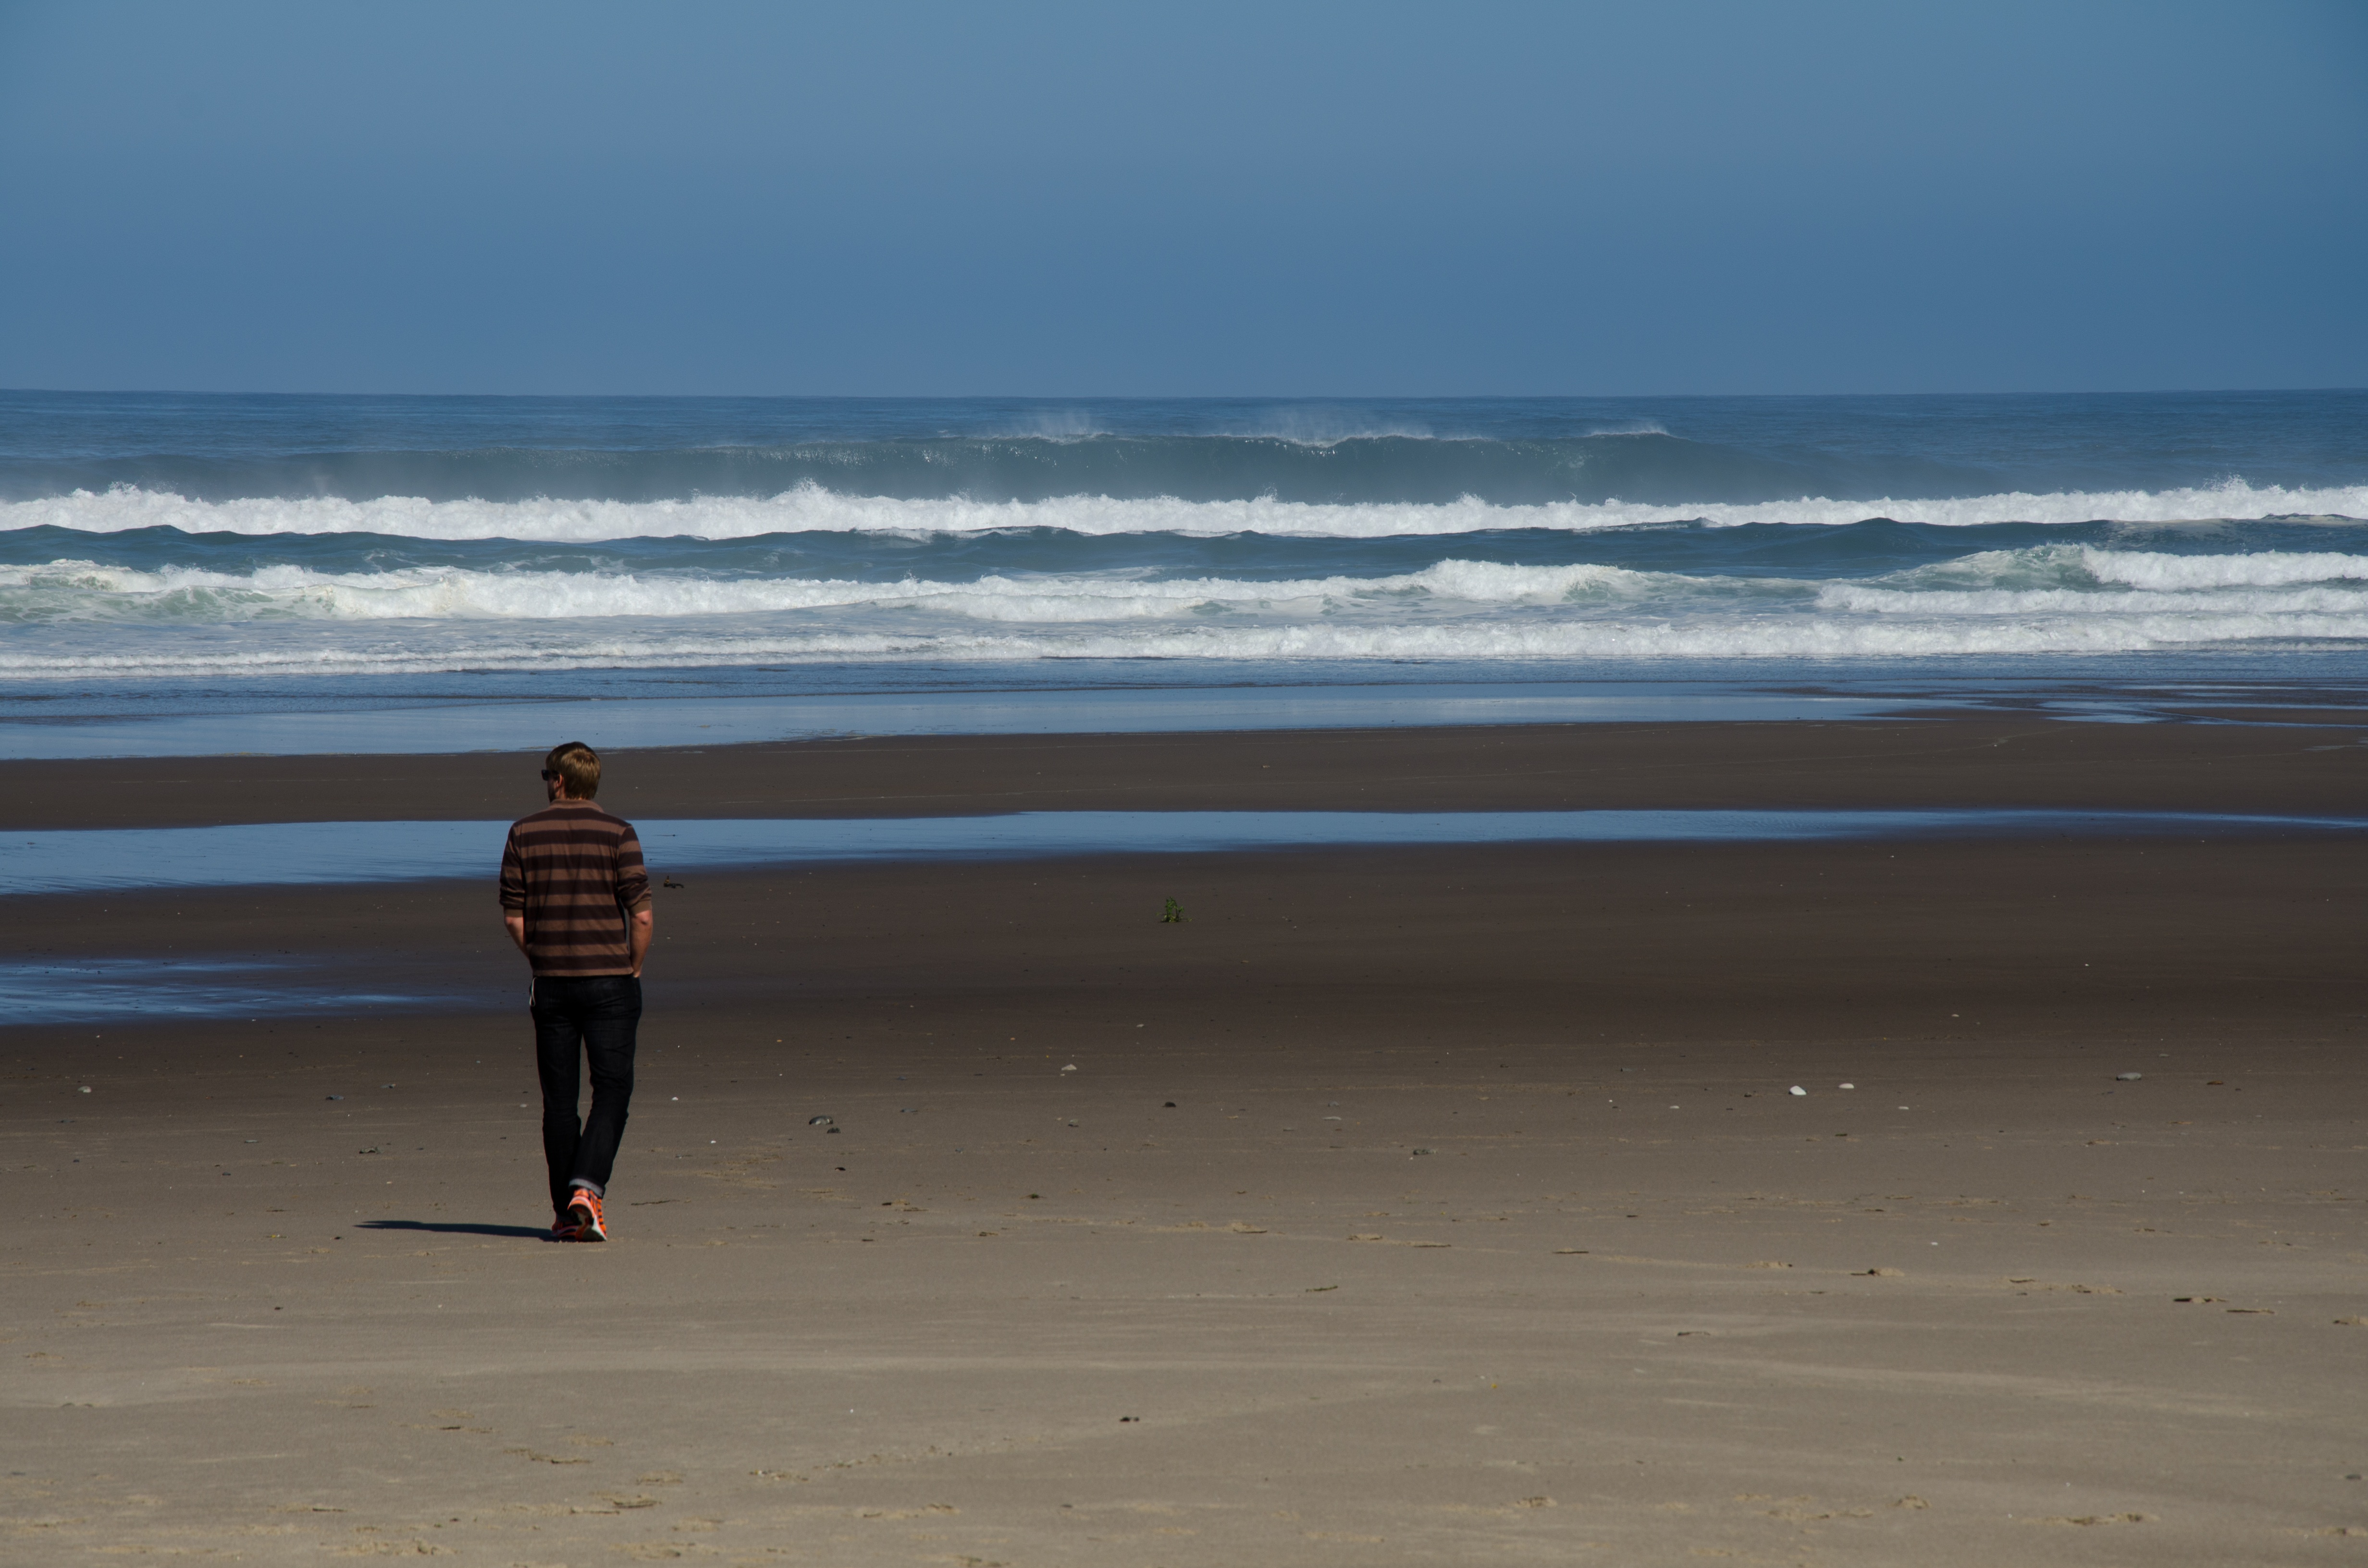
beach, sea, coast, water, sand, ocean, horizon, cloud, sky, sunrise, sunset, sunlight, morning, shore, wave, vacation, carefree, bay, material, body of water, crush, emotion, feeling, cape, distant, wandering, in the free, wind wave